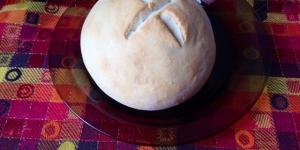
pan de pueblo casero